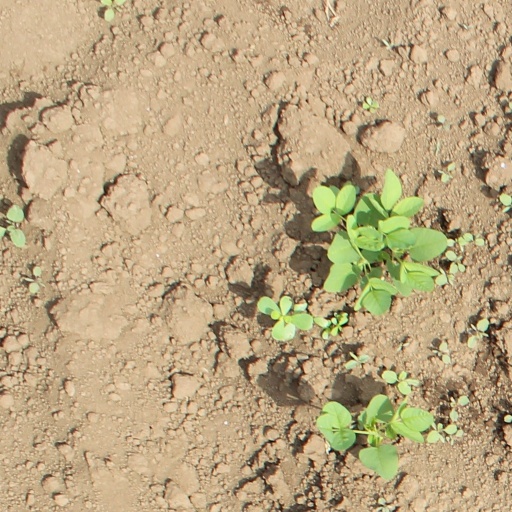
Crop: soybean